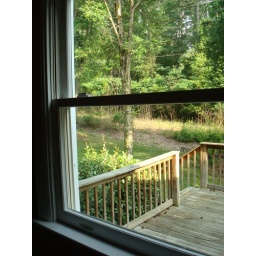
Looking out the kitchen window to the left. It's like living in a suburban cabin. &amp;lt;3